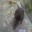
Label: shrew